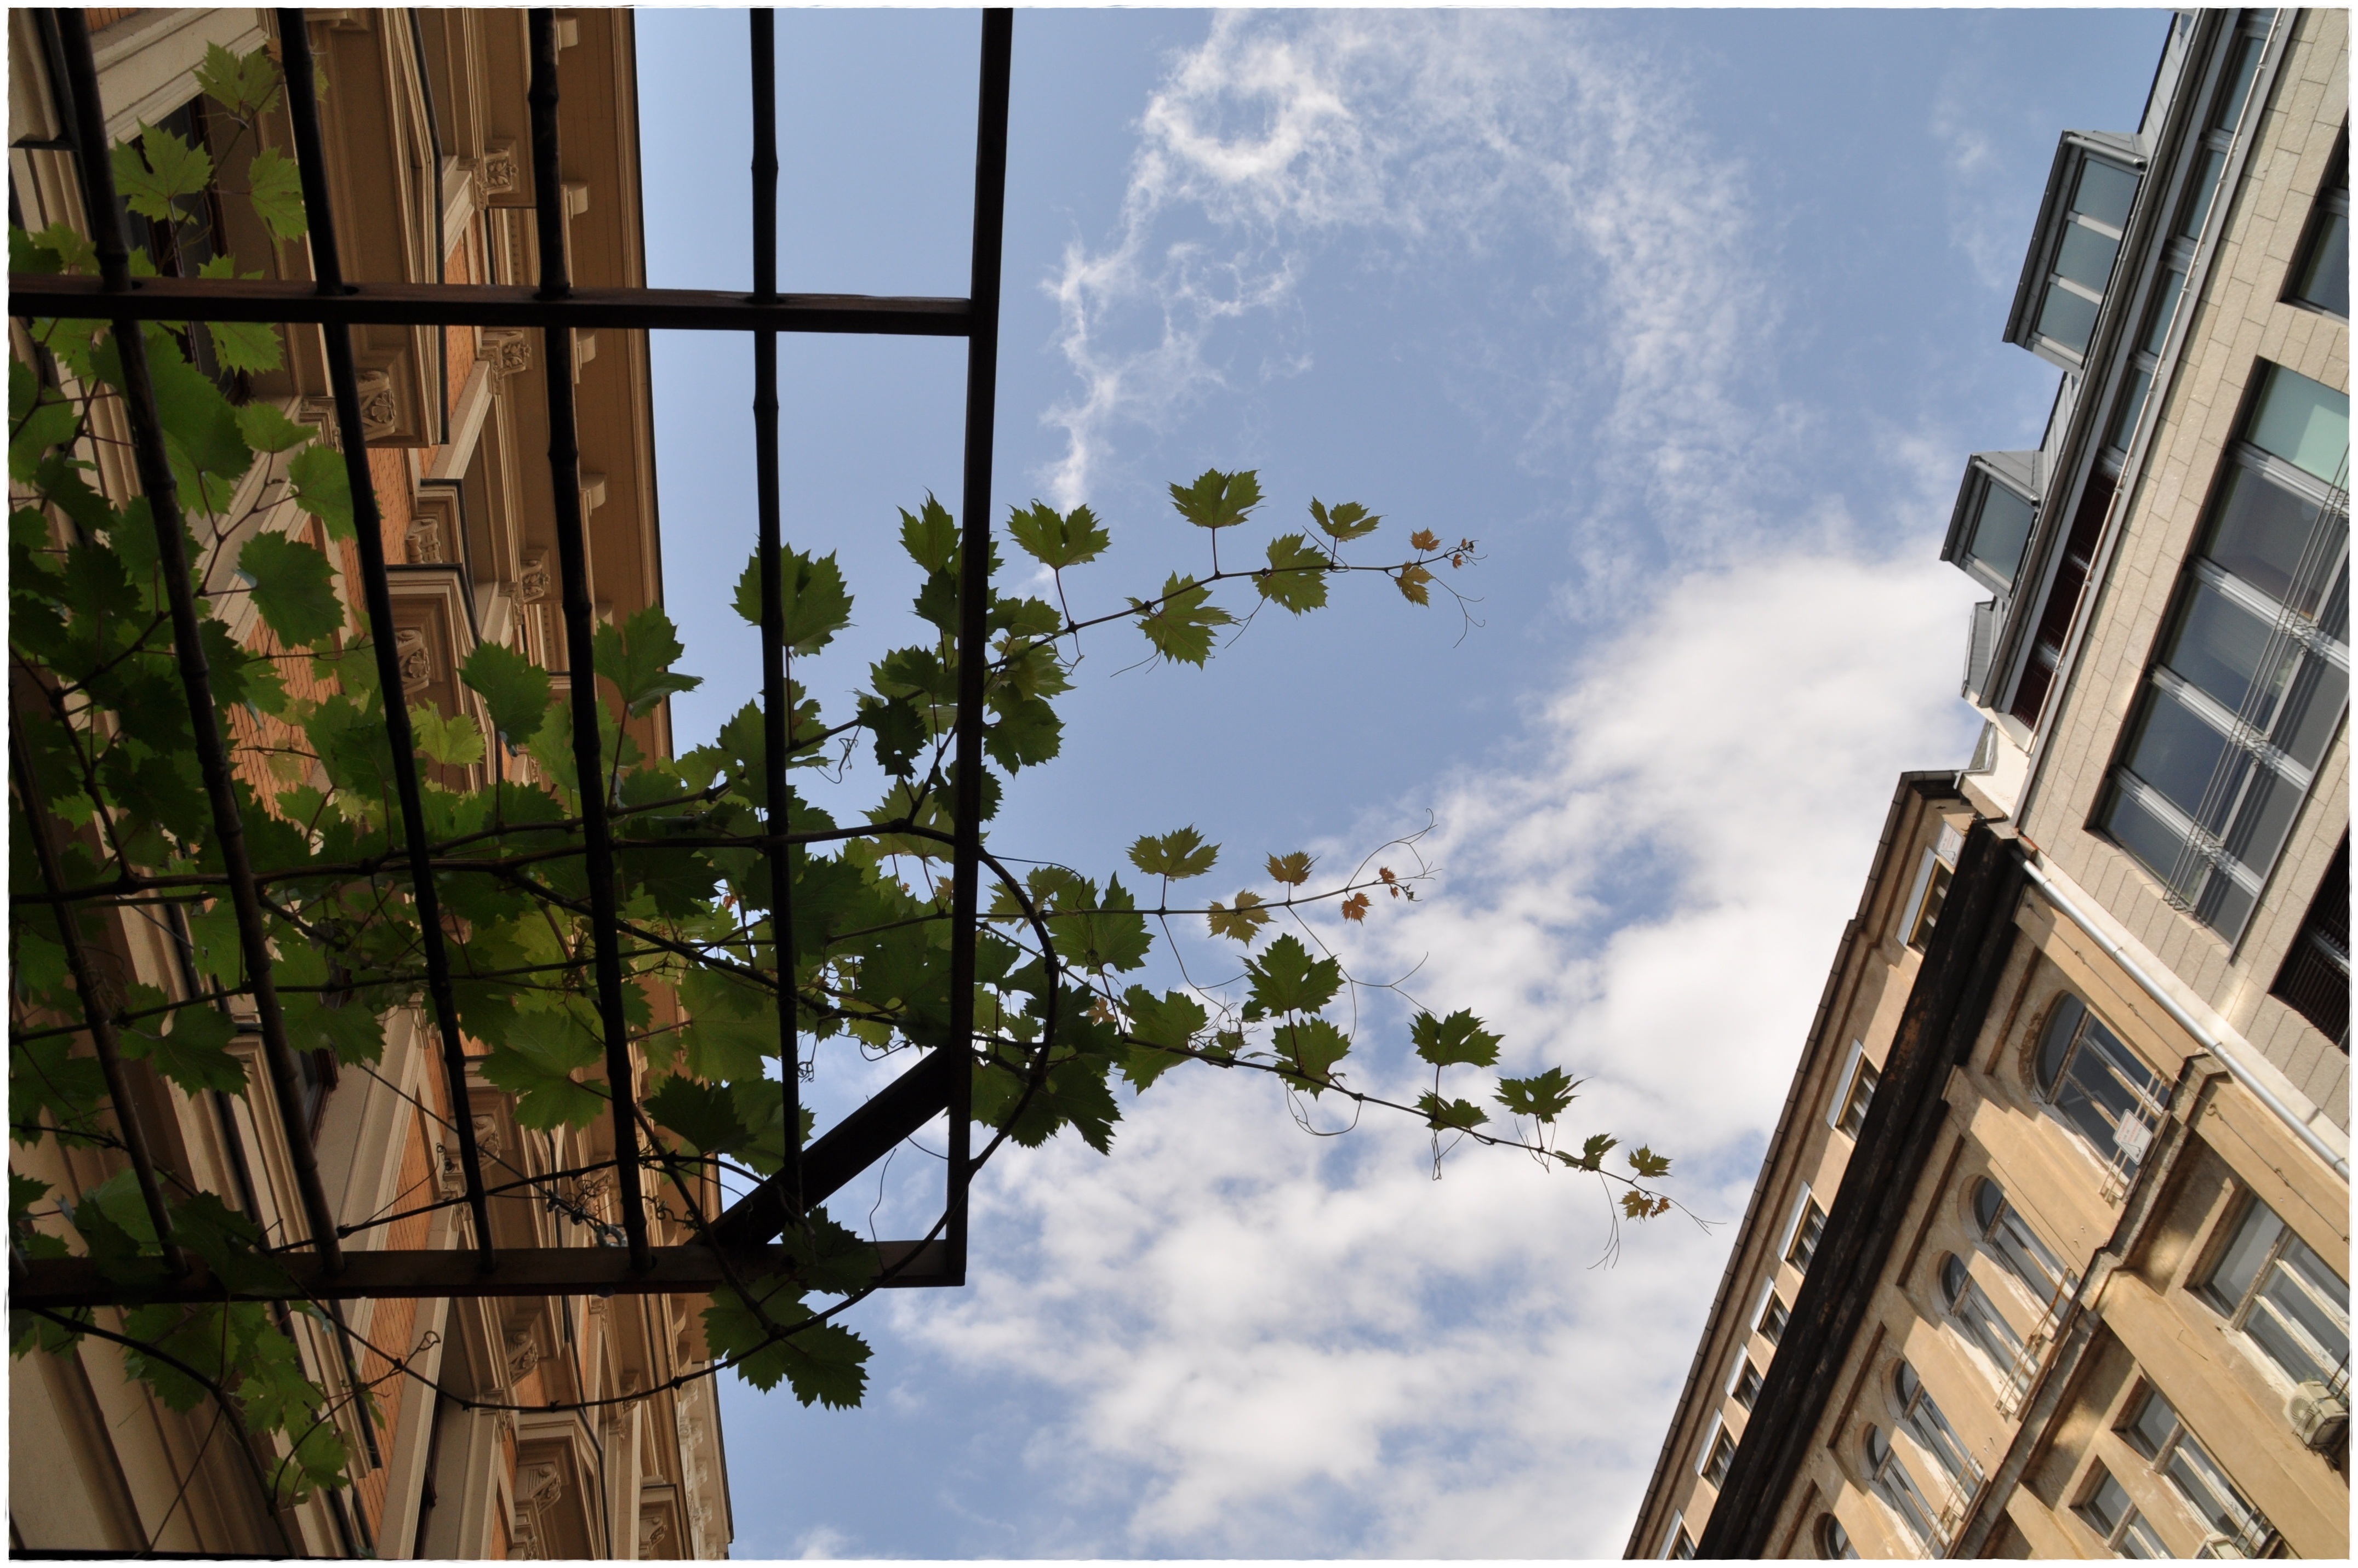
tree, architecture, window, skyscraper, facade, old building, leipzig, neighbourhood, houses gorge, urban area, residential area